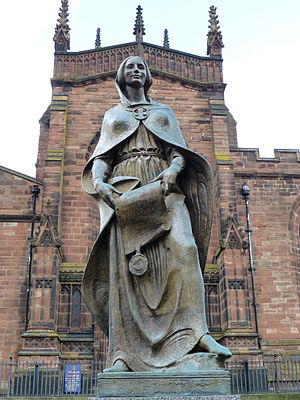
Ælfgifu / Anetavle
Statue af Wulfrun - Ælfgifu var ud af en betydelig familie. Hendes farmor (Wulfrun) var en betydelig jordbesidder i bl.a. Staffordshire, og byen Wolverhampton er grundlagt og opkaldt efter hende
Ælfgifu var den engelske konge Knud den Stores første hustru eller frille.